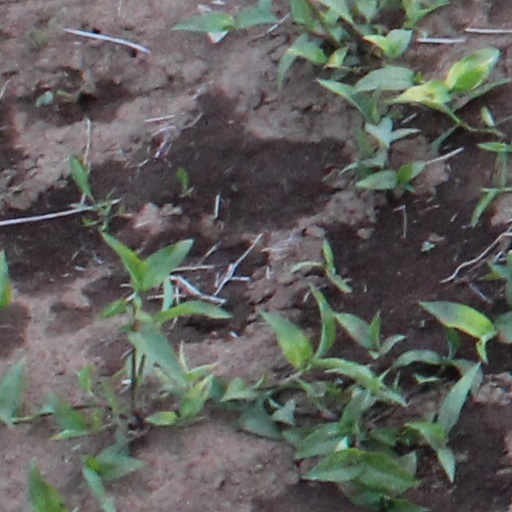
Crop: wheat